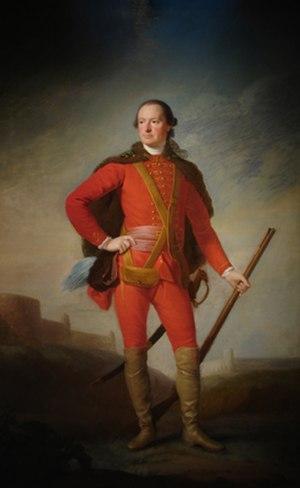
Thomas Bruce dit Lord Elgin, né le 20 juillet 1766 dans la résidence familiale de Broomhall House et mort le 14 novembre 1841 à Paris, 7ᵉ comte d'Elgin et 11ᵉ comte de Kincardine, fut un diplomate et militaire britannique, surtout connu pour avoir transporté le décor sculpté du Parthénon d'Athènes à Londres.
Charles Bruce, 5ᵉ comte d'Elgin et 9ᵉ comte de Kincardine était le fils de William Bruce. Sa mère était Janet Roberton, fille de James Roberton et arrière-petite-fille de l'avocat et juge Lord Bedlay.